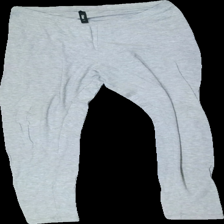
View: front
Type: Tights
Category: Ladies
Brand: Cubus
Colors: Grey
Material: 100% Visc
Cut: Loose
Size: XL
Season: All
Damage: Damaged seams
Price range: <50
Recommended usage: Recycle